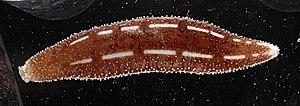
Holothuria michaelseni
Holothuria est un genre d'holothuries de la famille des Holothuriidae.
Holothuria (Theelothuria) est un sous-genre de concombre de mer de la famille des Holothuriidae.